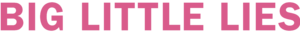
Logo de la série.
Big Little Lies, ou Petits secrets, grands mensonges au Québec, est une série télévisée américaine en quatorze épisodes de 45 à 56 minutes, créée par David E. Kelley et diffusée entre le 19 février 2017 et le 21 juillet 2019 sur HBO et au Canada sur HBO Canada.
Cet article présente la liste des épisodes de la première saison de la série télévisée américaine Big Little Lies.
Cet article présente la liste des épisodes de la deuxième saison de la série télévisée américaine Big Little Lies.